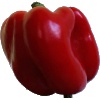
Label: Pepper Red 1